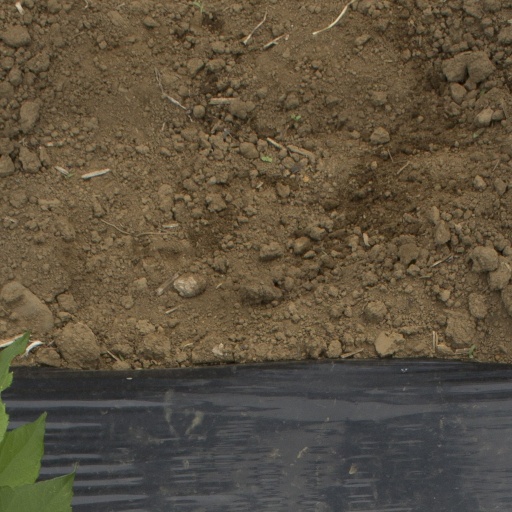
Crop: Jerusalem artichoke